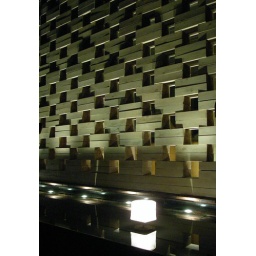
the architect used wood blocks to create a screen wall in the garden.